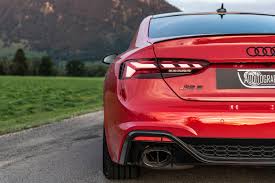
Label: noambulance